Philippe Thys (cyclist)

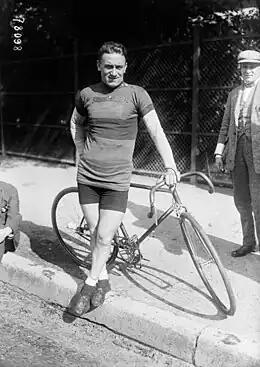
Philippe Thys at the 1922 Critérium des As

Not until 1955 did Louison Bobet equal Thys's record, and not until 1963 did Jacques Anquetil break it with four wins. Thys also rode in the 1922 Tour, winning five stages, and in the 1924 Tour, winning two stages.